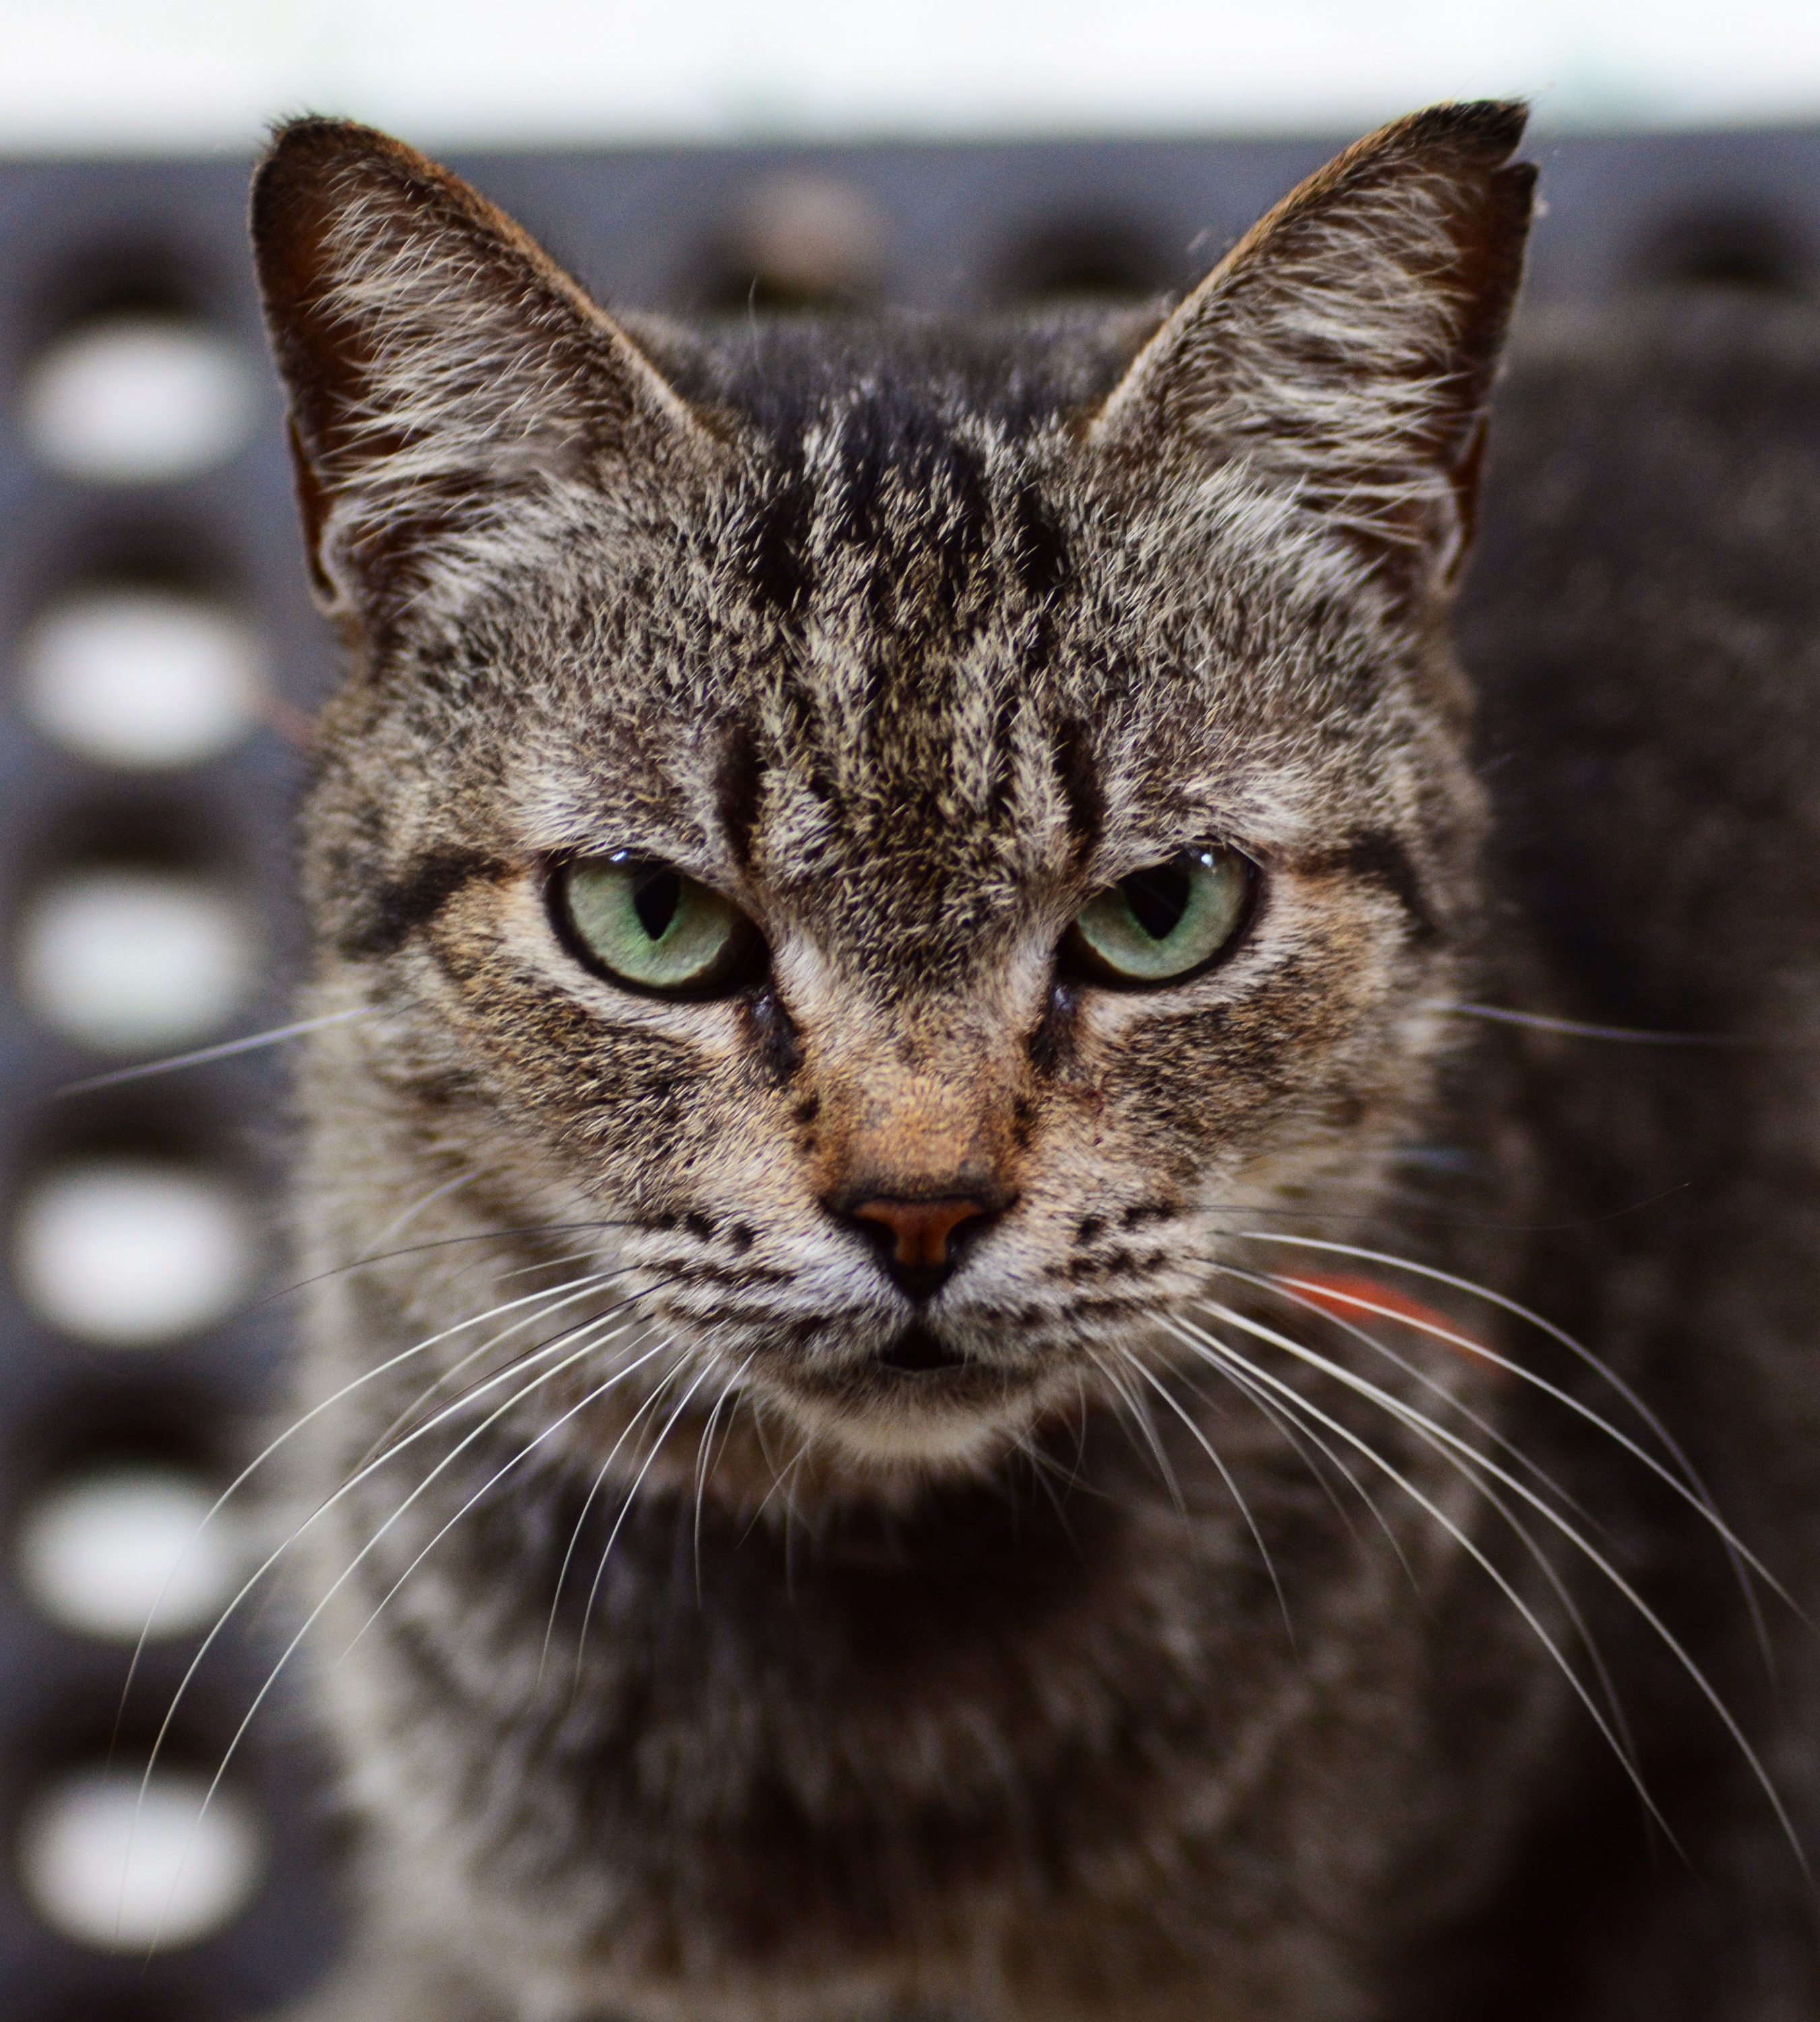
animal, pet, portrait, cat, mammal, fauna, close up, whiskers, kitty, snout, vertebrate, domestic, tabby cat, european shorthair, wild cat, small to medium sized cats, cat like mammal, domestic short haired cat, pixie bob, american shorthair, rusty spotted cat